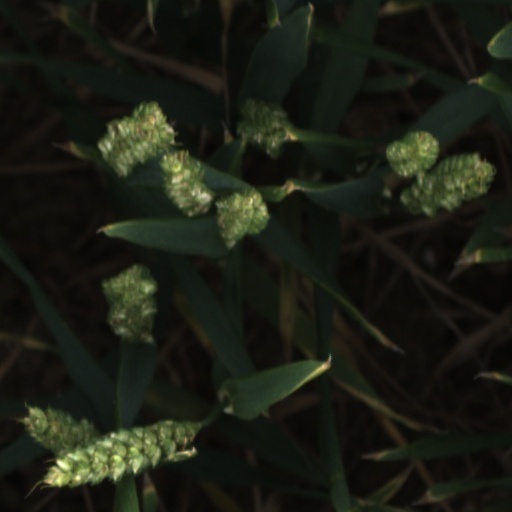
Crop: wheat